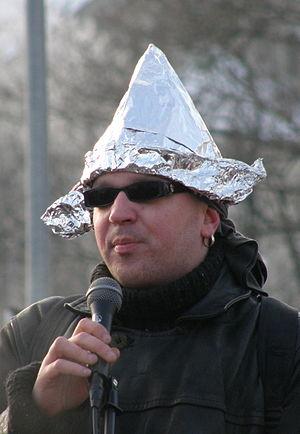
Juku-Kalle Raid